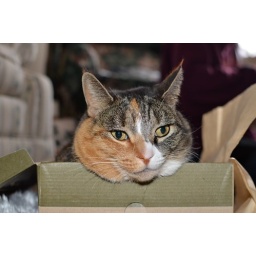
Dec 26, 2010. (23/365) Leah spent a couple of hours sleeping in this shoe box.